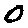
Label: 0